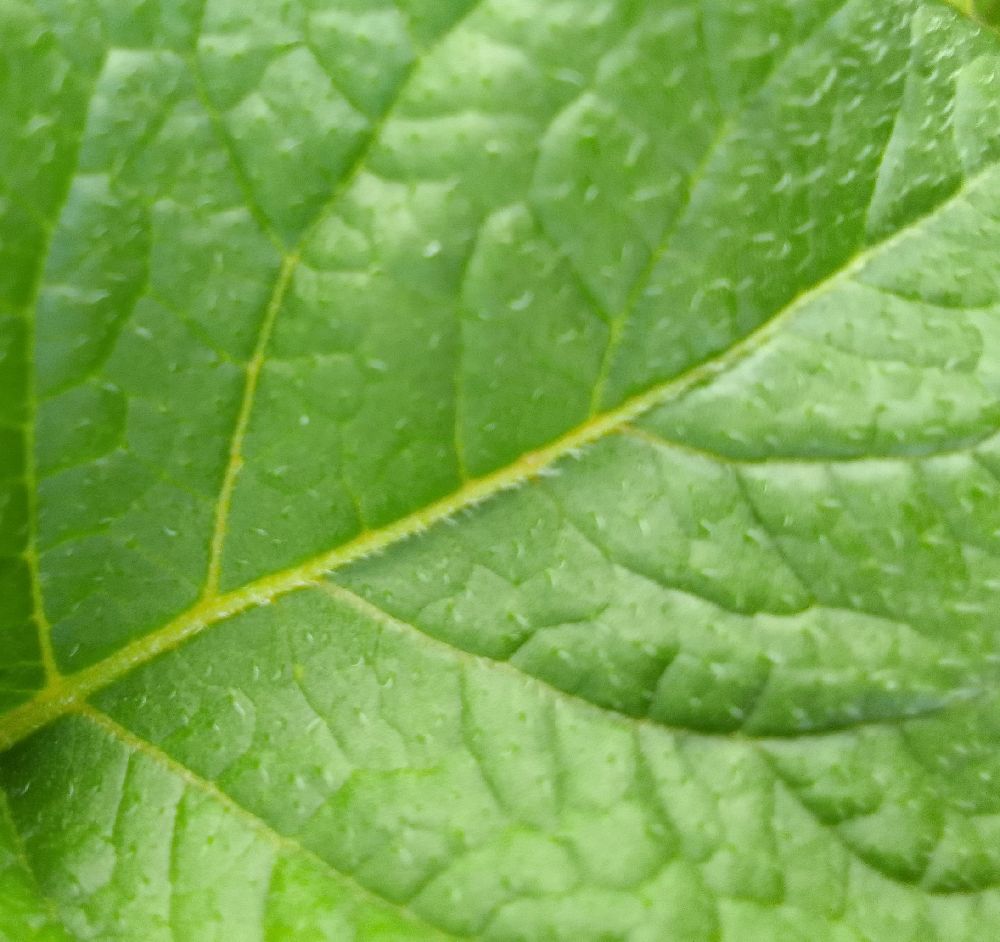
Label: Healthy